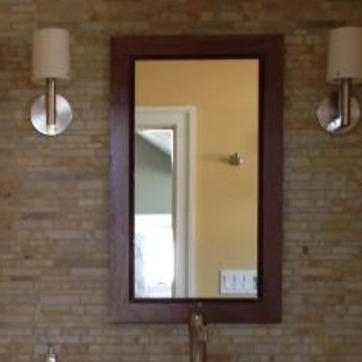
Material: mirror